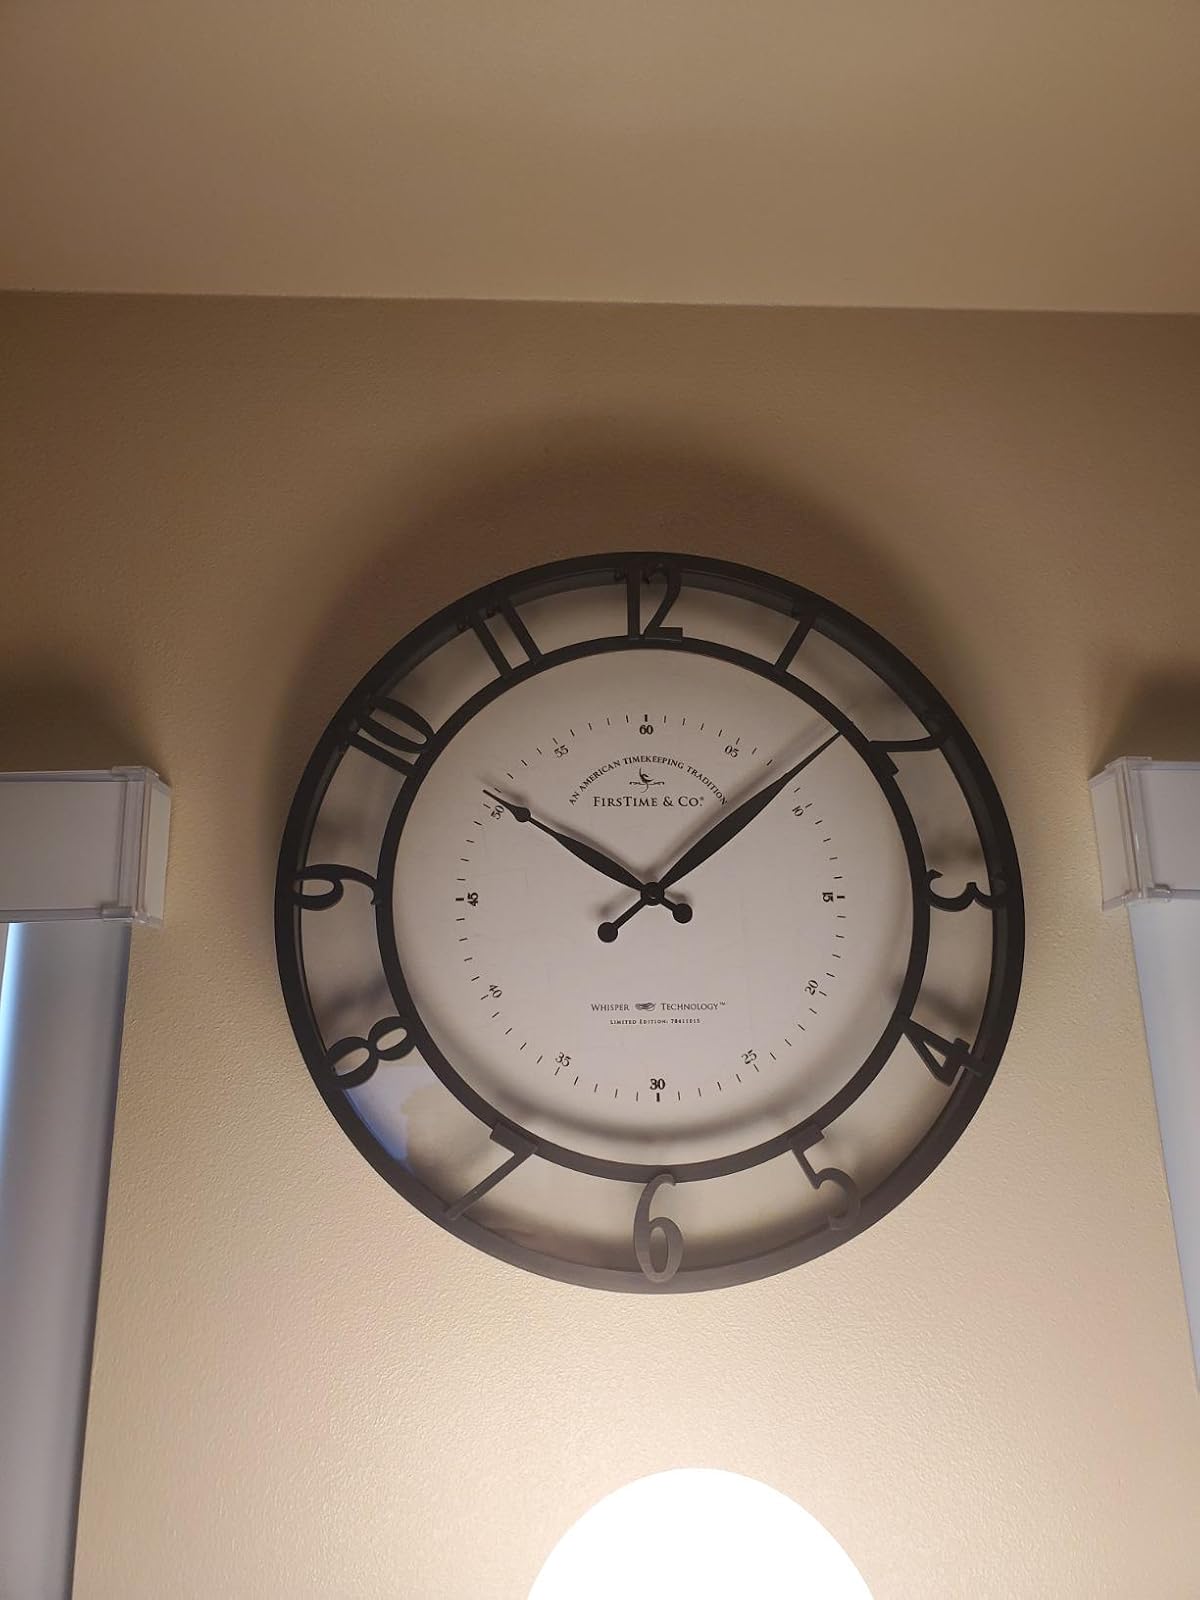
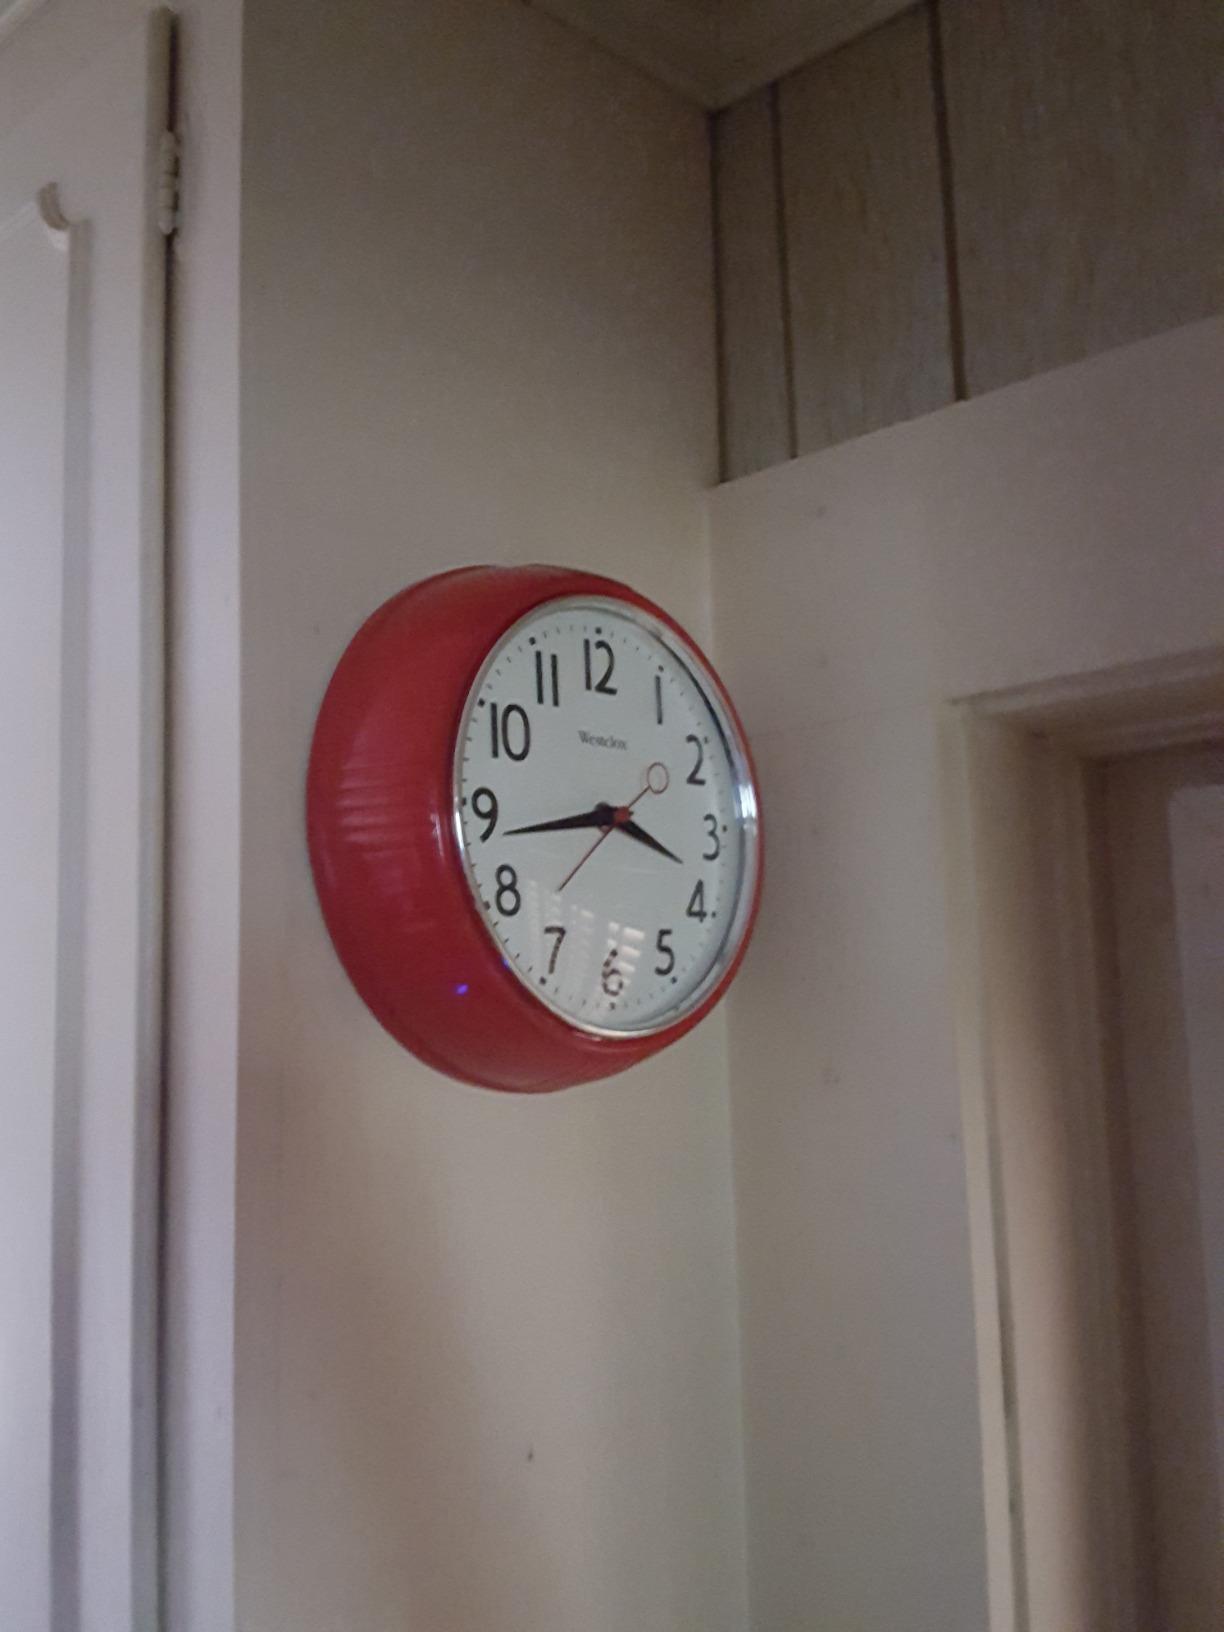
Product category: clock
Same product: no